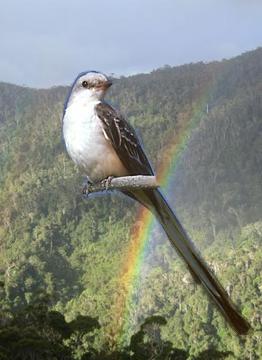
Bird species: Scissor_tailed_Flycatcher
Bird type: landbird
Background: land